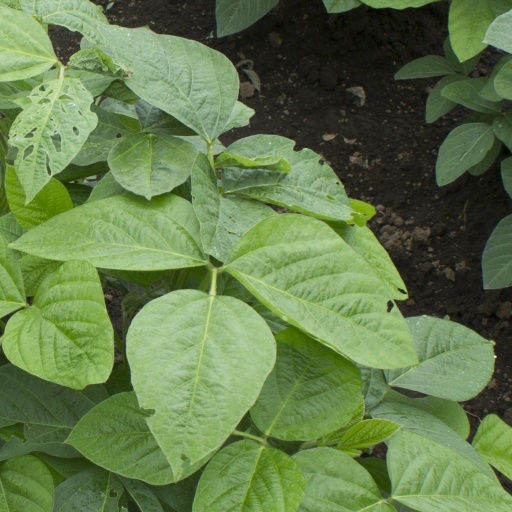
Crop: soybean